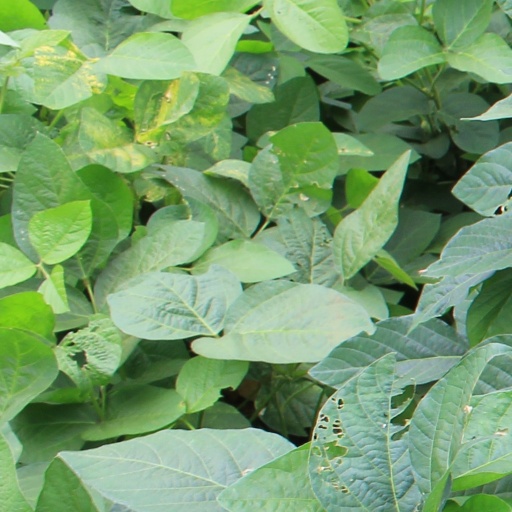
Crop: soybean